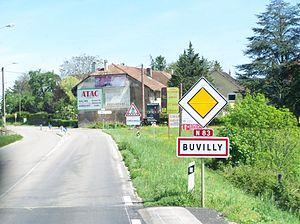
Panneau d'entrée dans le village de Buvilly dans le Jura.